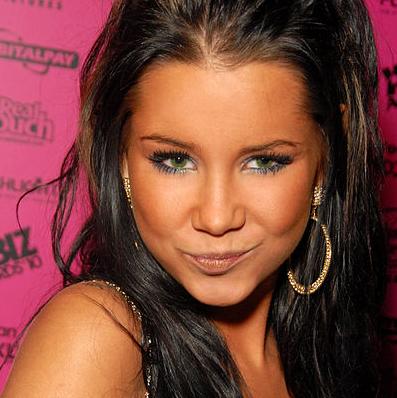
Age: 20